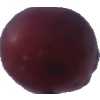
Label: pink_grape